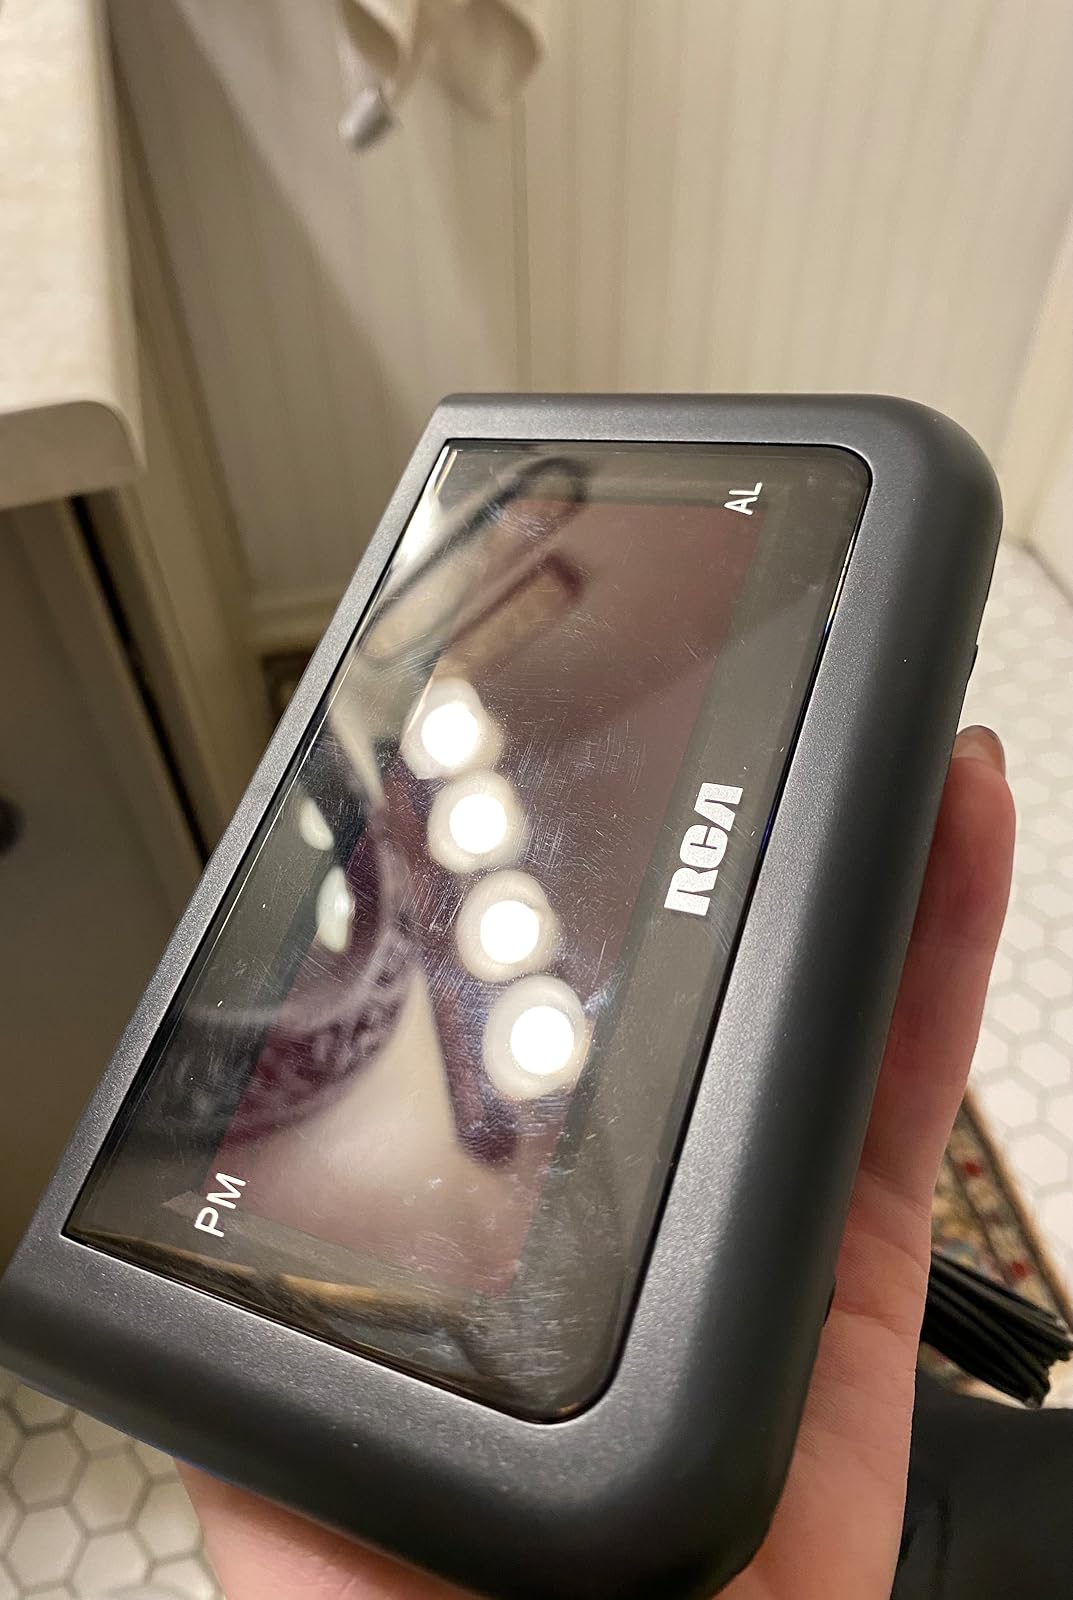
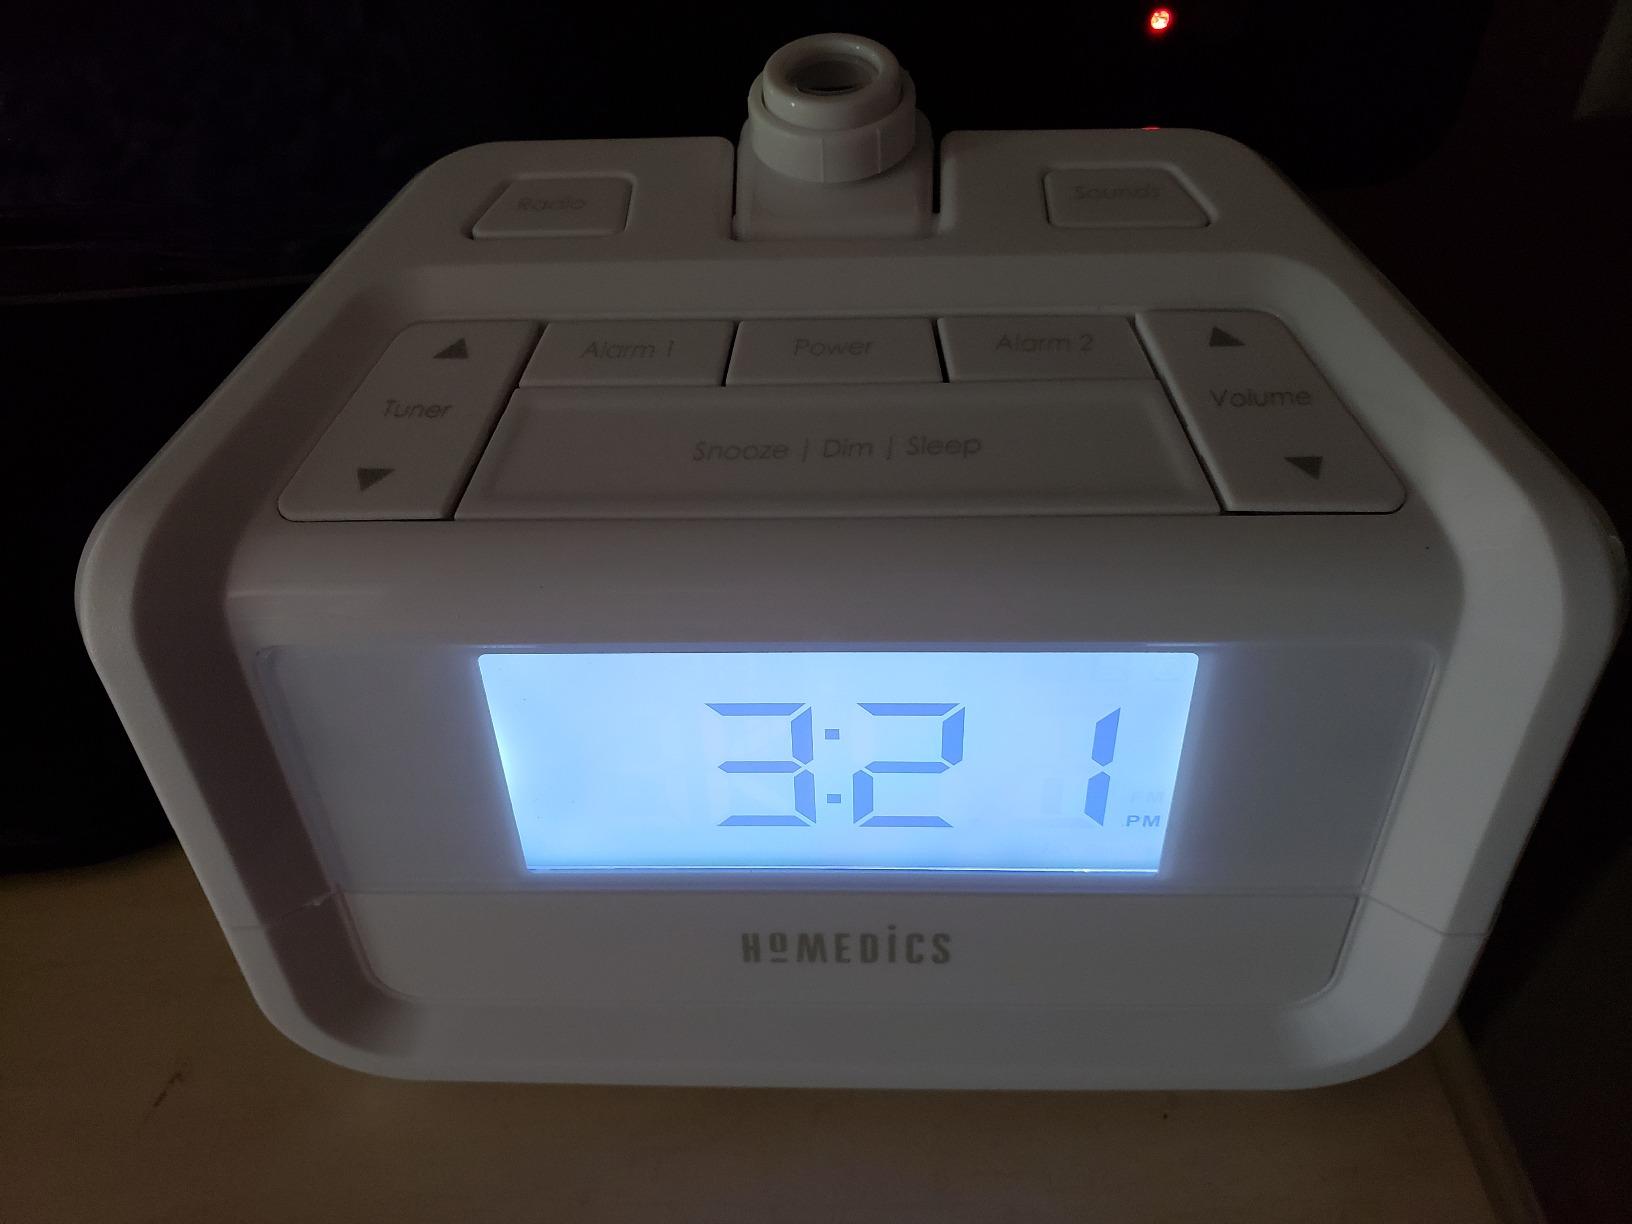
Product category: clock
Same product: no